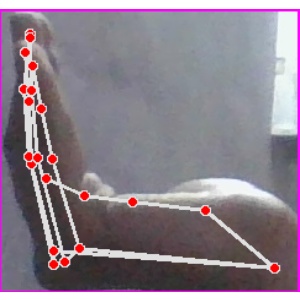
अक्षर: स